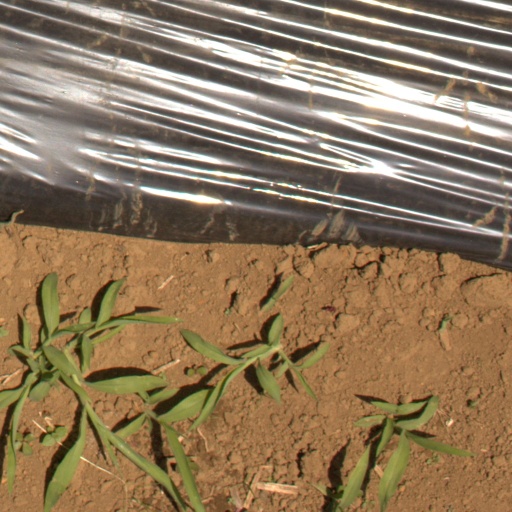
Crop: Jerusalem artichoke